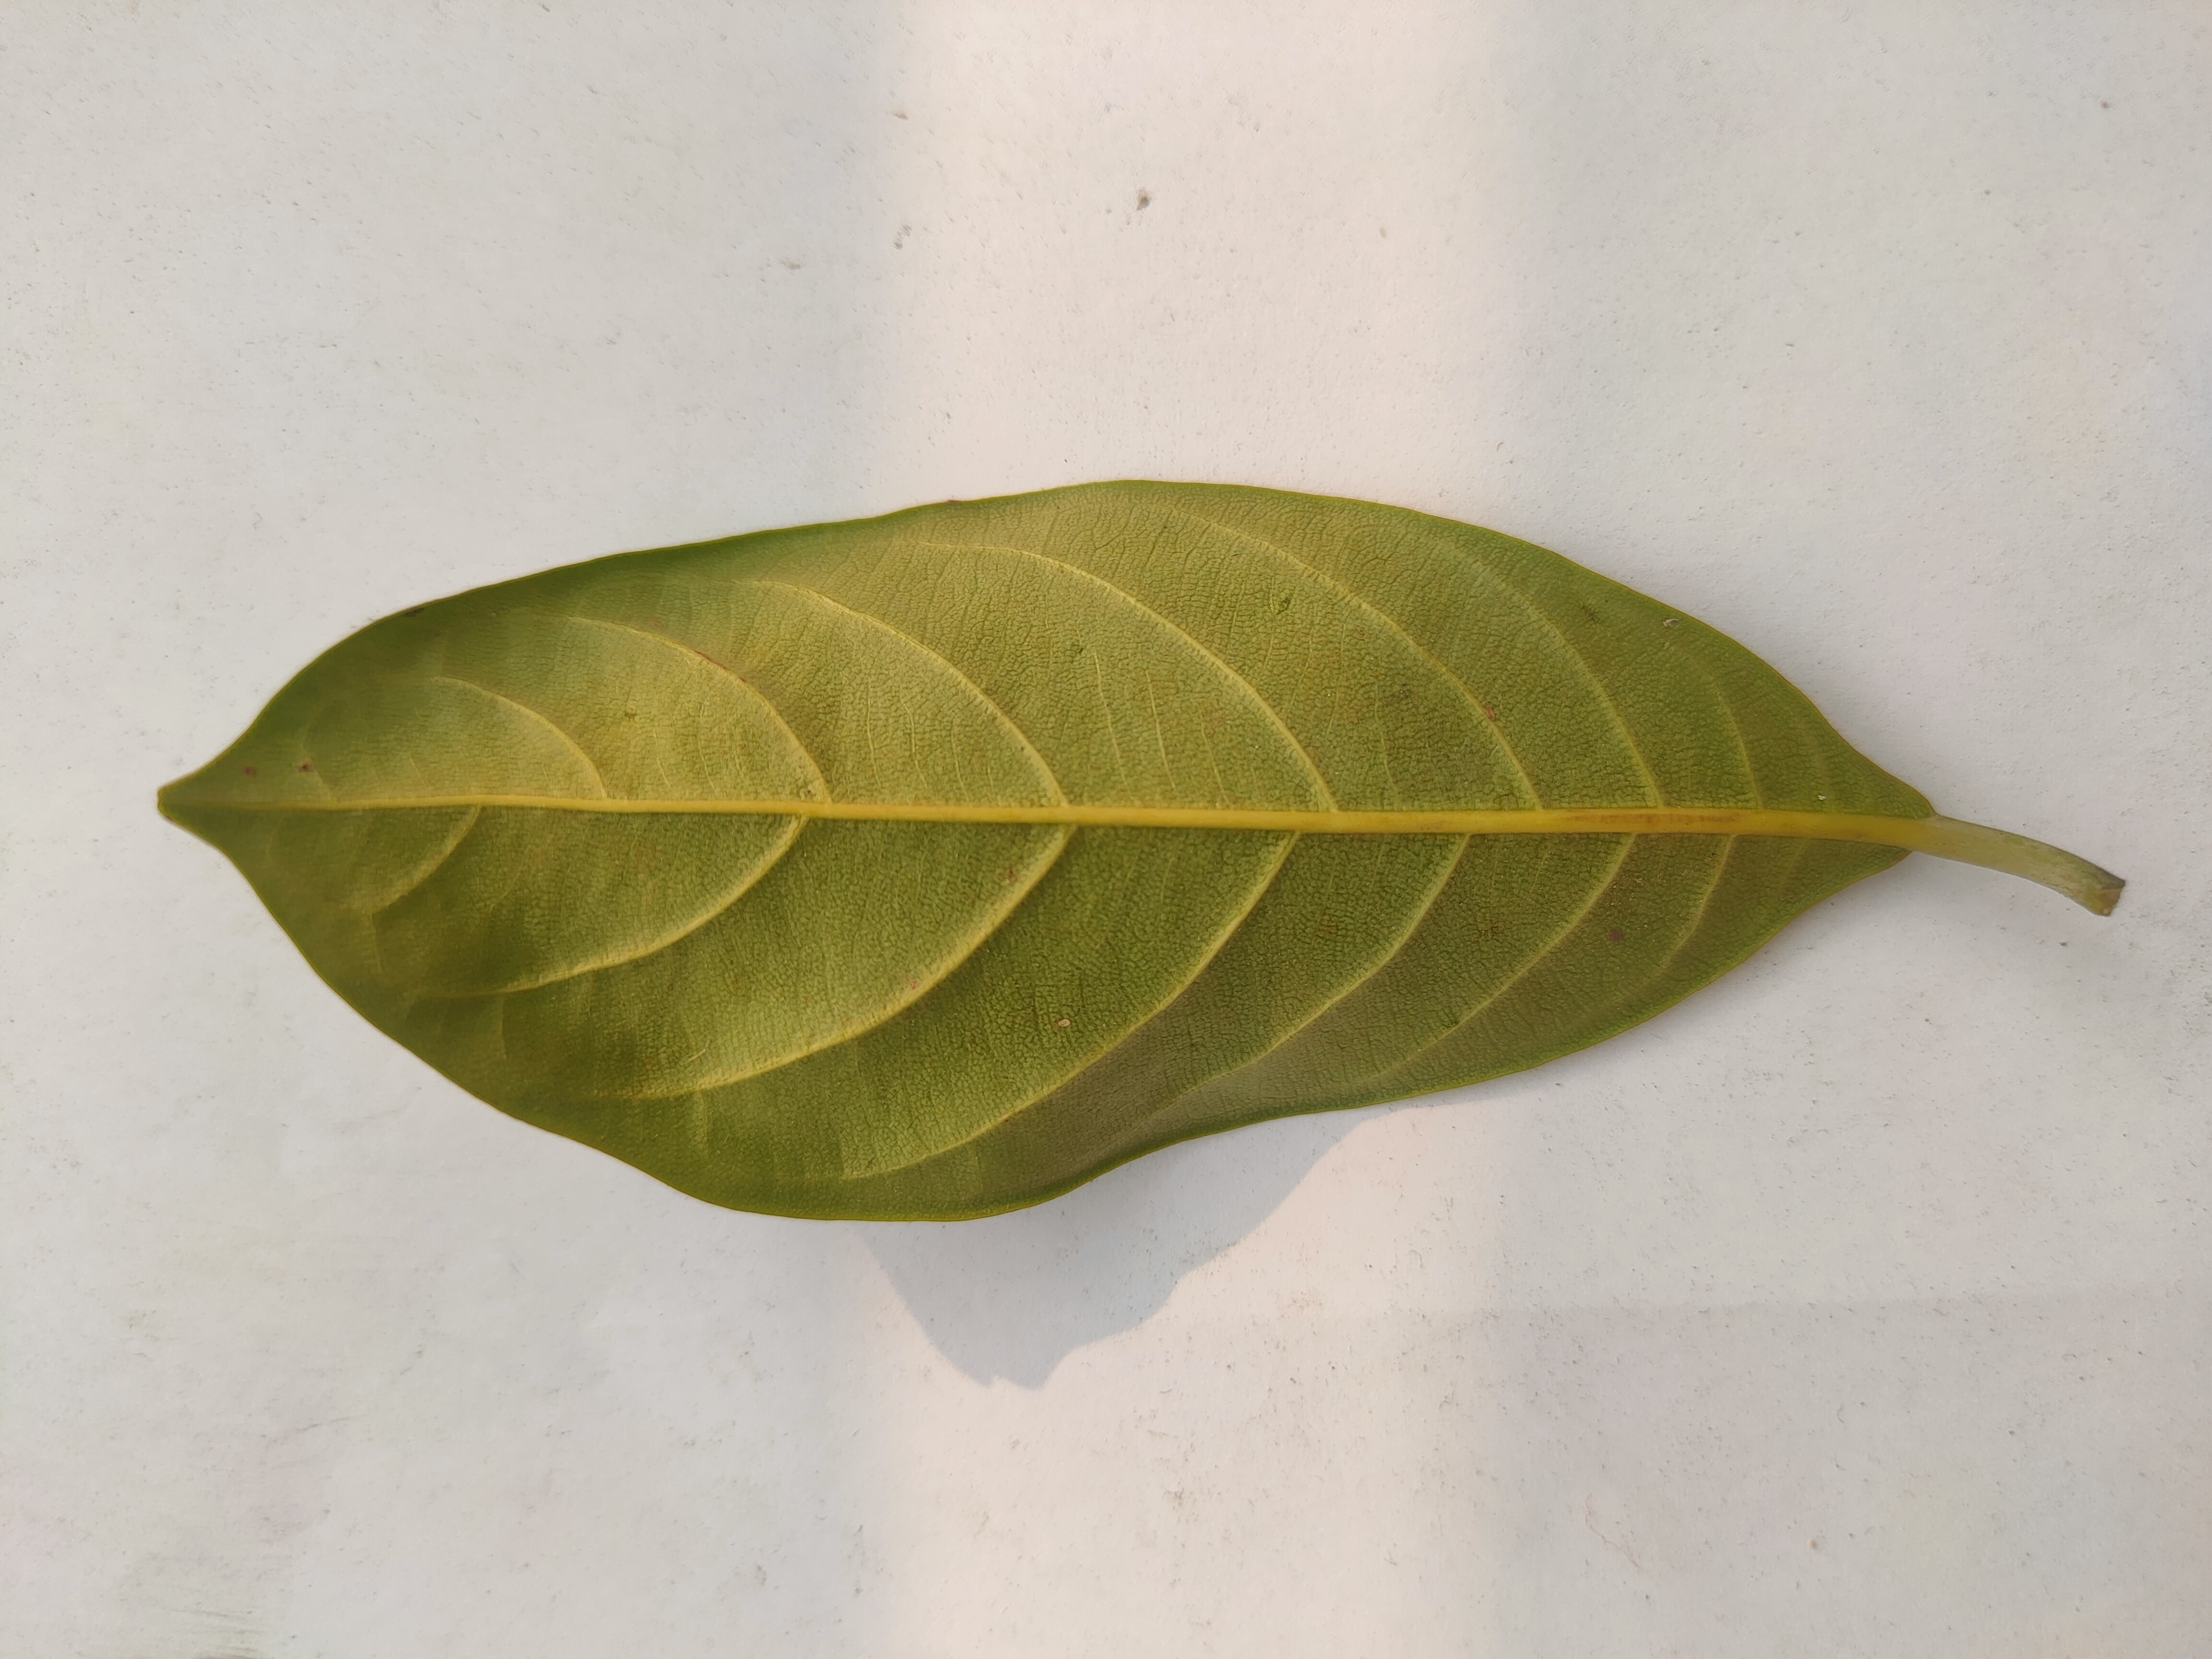
Leaf variety: Jackfruit